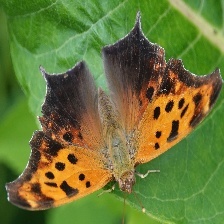
Species: QUESTION MARK
Butterfly family (ImageNet category): admiral